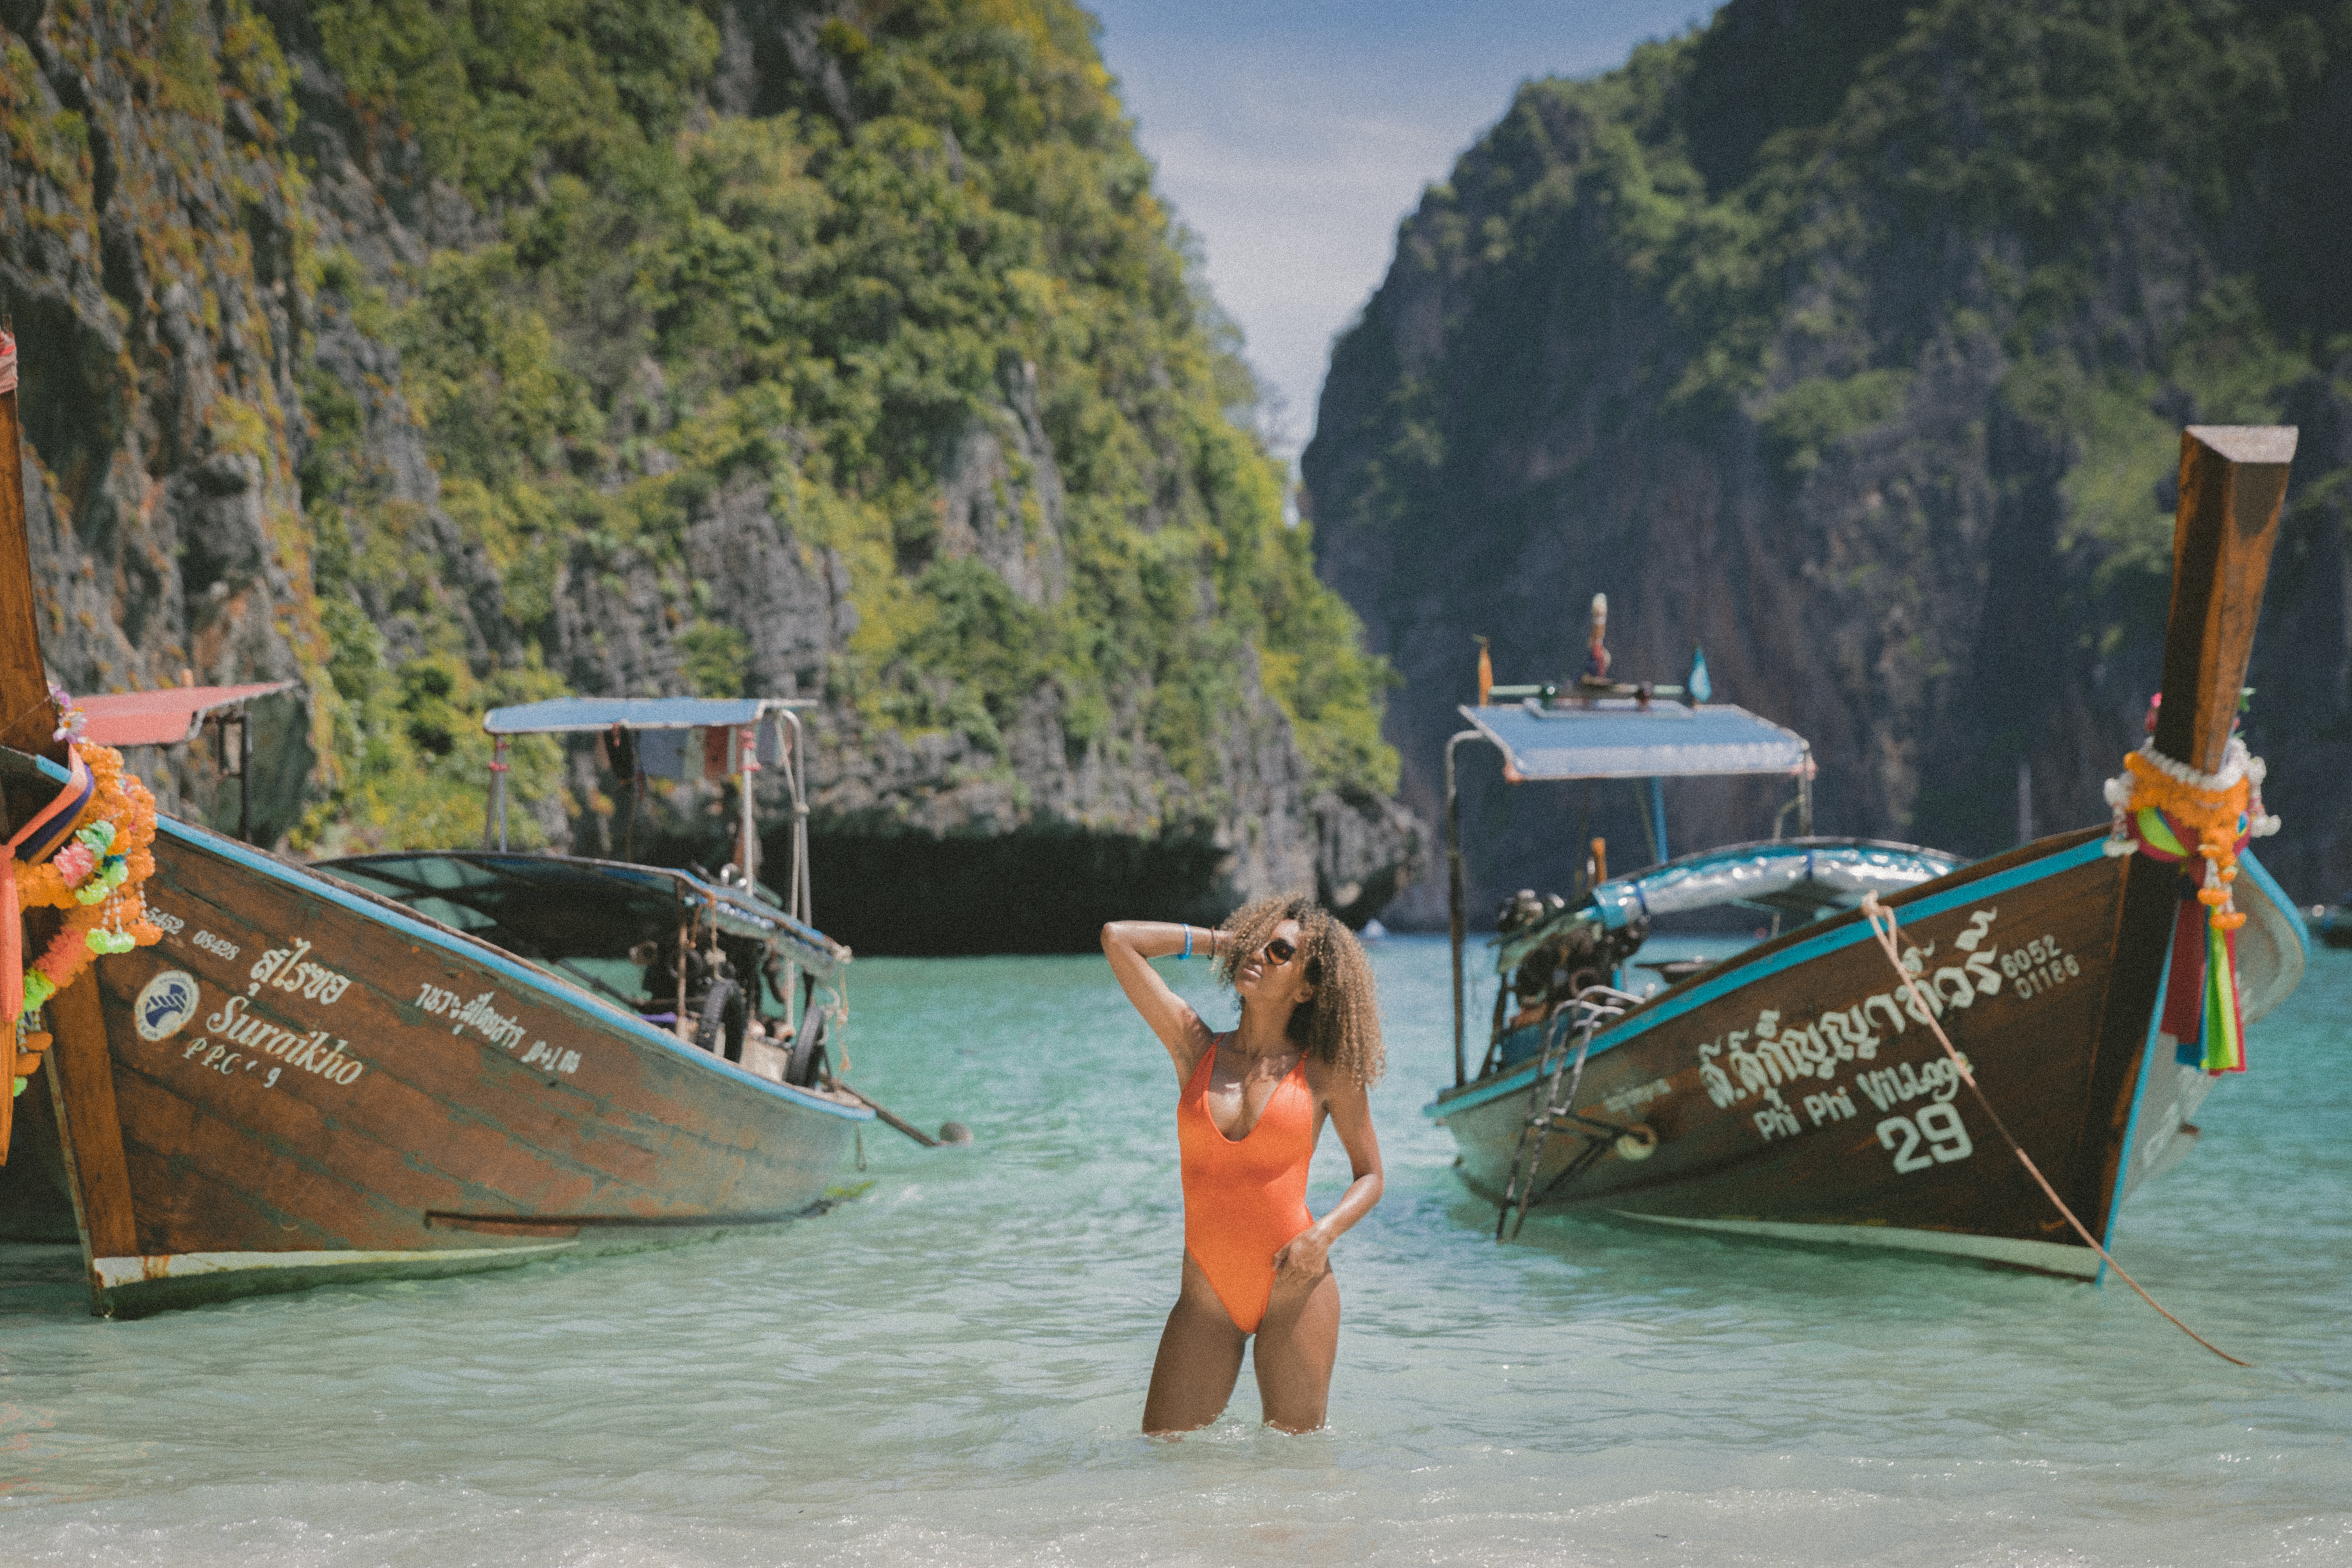
sea, coast, boat, canoe, paddle, vehicle, bay, boating, watercraft, raft, fishing vessel, long tail boat, watercraft rowing